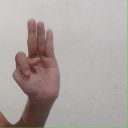
अक्षर: भ